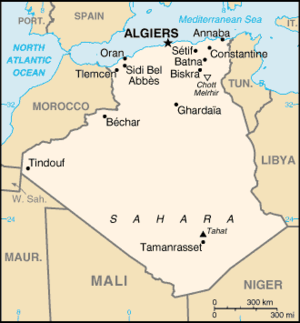
Carte de l'Algérie